Białystok during World War II

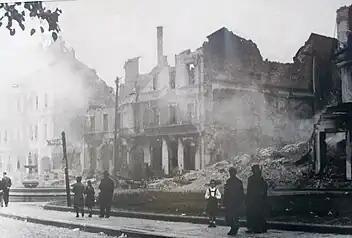
Ruined buildings under German occupation

On June 22, 1941, without any formal declaration of war, Nazi Germany launched a surprise attack on the Soviet Union. That same day, as part of the Battle of Białystok–Minsk, German bombs struck Białystok railway station, military facilities, and nearby buildings. Early that morning, the local branch of the Białystok District of the Communist Party of Byelorussia convened an emergency meeting. The result was the formation of a special commission tasked with evacuating military families, civilians, and classified documents. The head of the NKGB established two subversive and spy groups to form the foundation of Soviet partisan activity. Although Soviet authorities downplayed the German invasion, referring to it as "maneuvers", they ordered the evacuation of Białystok on June 23.